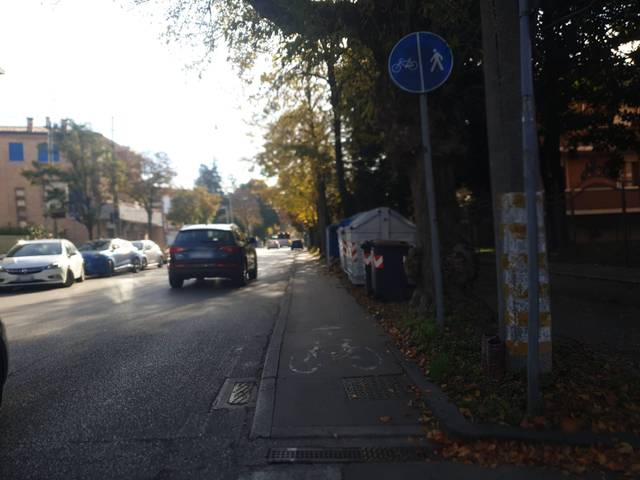
Region: Italy
Coordinates: 45.39, 11.894